Dirck Wijntrack

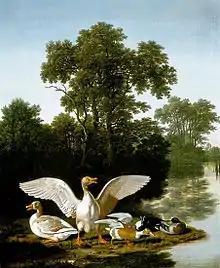
Birds in a landscape. collaboration with Joris van der Haagen, Bredius Museum

Dirck Wijntrack, or Wyntrack (1615, Heusden – 1678, The Hague), was a Dutch Golden Age painter.